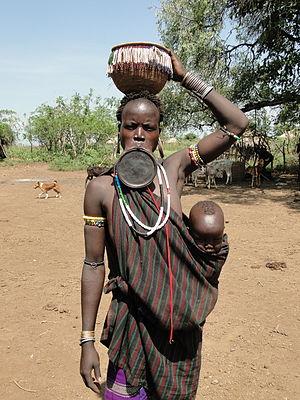
Une femme Mursi et son bébé dans le parc national de Mago en Éthiopie
Les Mursis sont des habitants semi-nomades du sud de l’Éthiopie, vivant à la périphérie ouest du Parc national de Mago, en bordure de la rivière Omo. Ils forment un des derniers peuples d’Afrique dont les femmes portent des ornements labiaux et auriculaires en forme de disques plats, d’où leur nom de « femmes à plateau ».